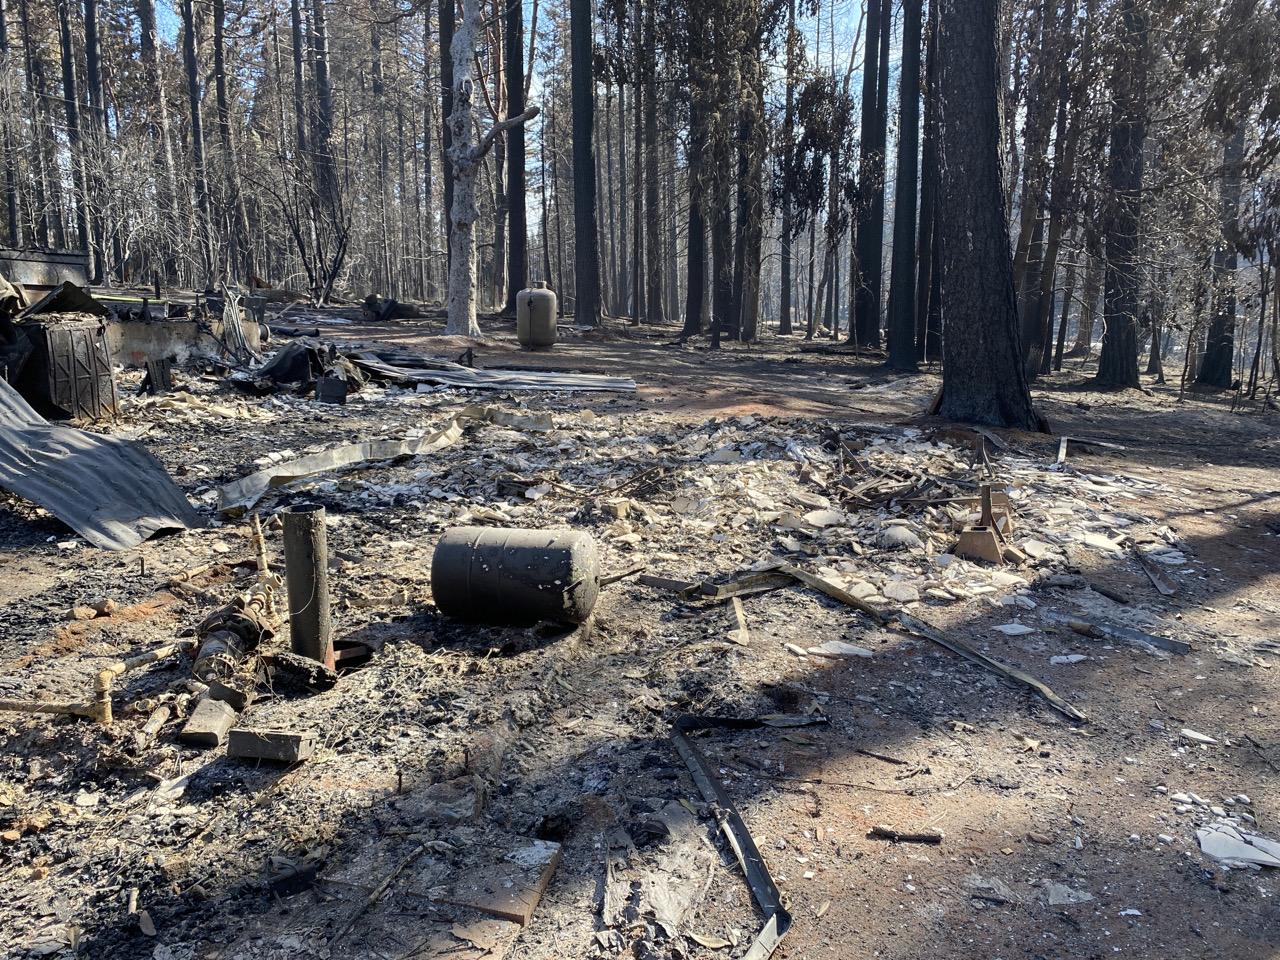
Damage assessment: destroyed